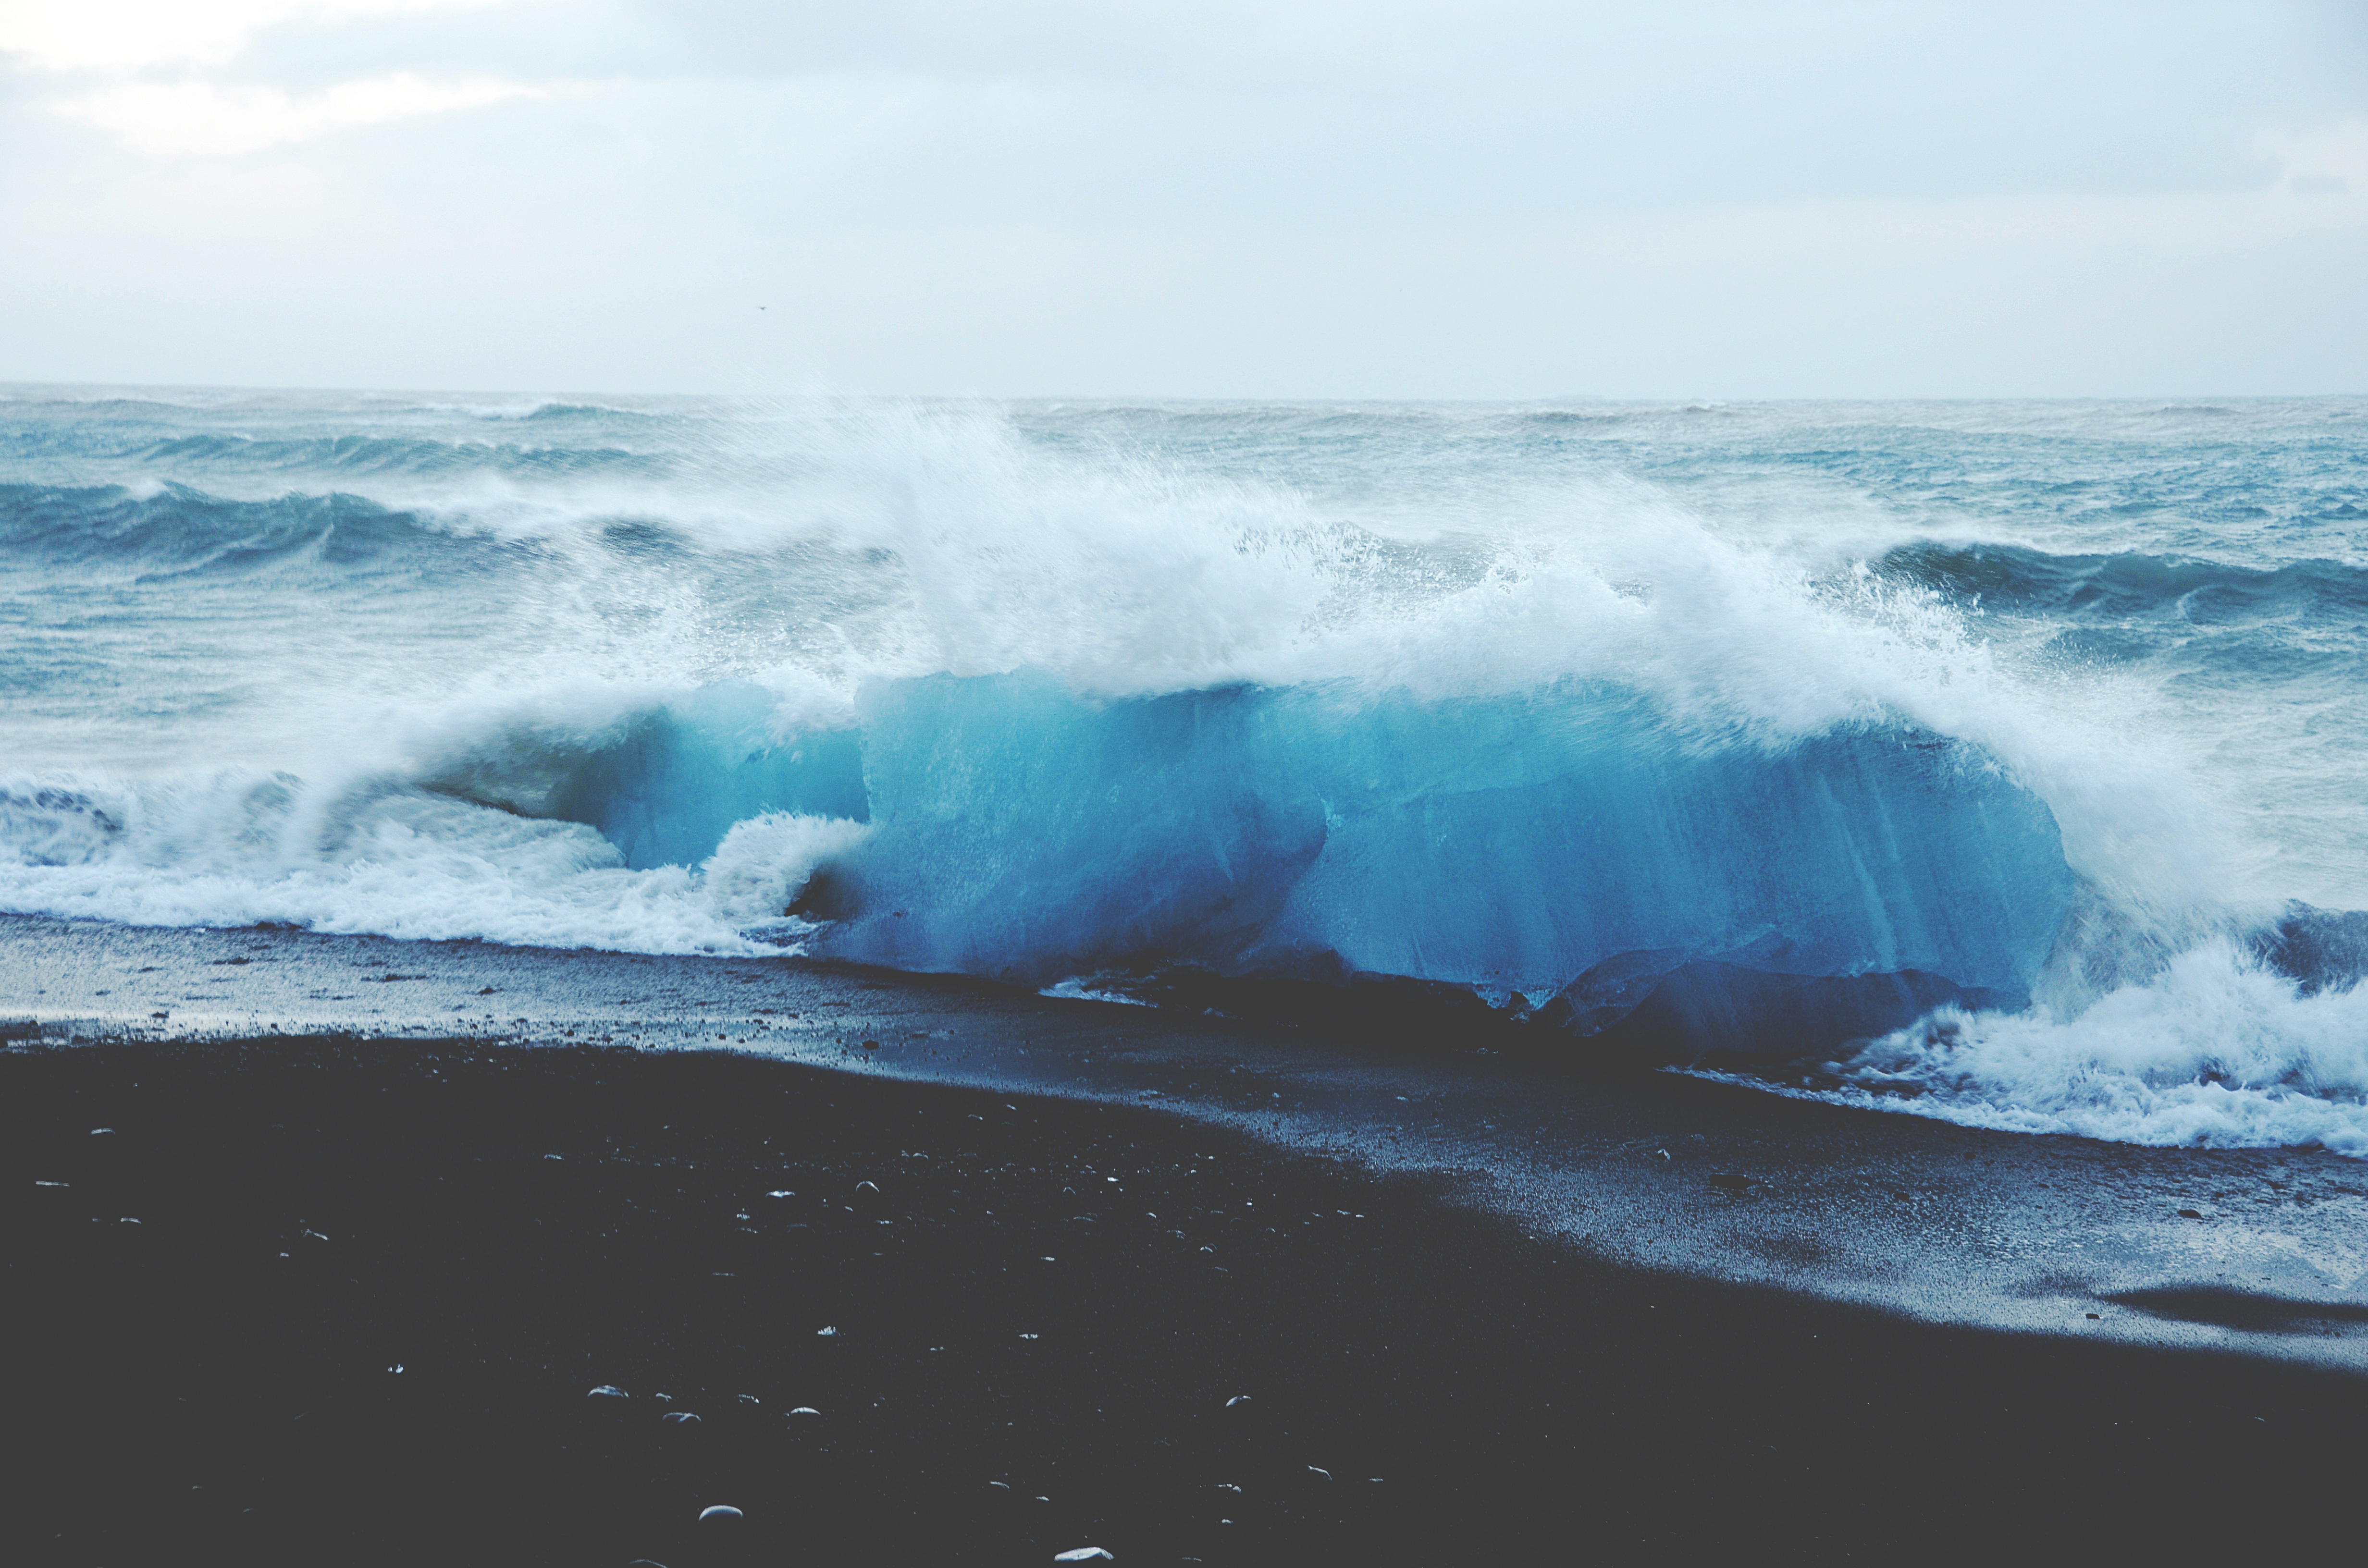
beach, sea, coast, water, sand, rock, ocean, shore, wave, wind, environment, surf, surfing, energy, power, waves, sports, crashing, water sport, wind wave, boardsport, surfing equipment and supplies, surface water sports, bodyboarding